Rudrama Devi

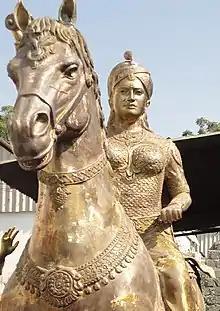
A 21st century statue of Rudrama

Among the historical rulers of India, Rudrama was one of the few women who inherited the throne from her father. She was also among the most successful women rulers of medieval South Asia, by the length of her reign as well as by the area of her kingdom. The historical traditions written in the centuries immediately following her death did not celebrate her as an important female monarch, and instead presented her as a widow queen who ruled on behalf of her infant son. However, in the 20th century, she became a source of regional pride in the Andhra Pradesh (later split into Telangana).